Qutb Shahi tombs

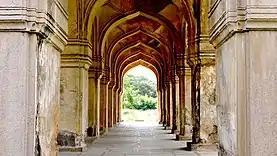
Archways at Qutb Shahi Tombs

The tomb complex lies north of the outer perimeter wall of Golkonda Fort and its Banjara Darwaza (Gate of the Gypsies), amidst the Ibrahim bagh.